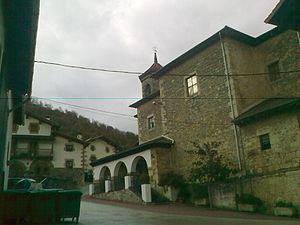
Ultzama